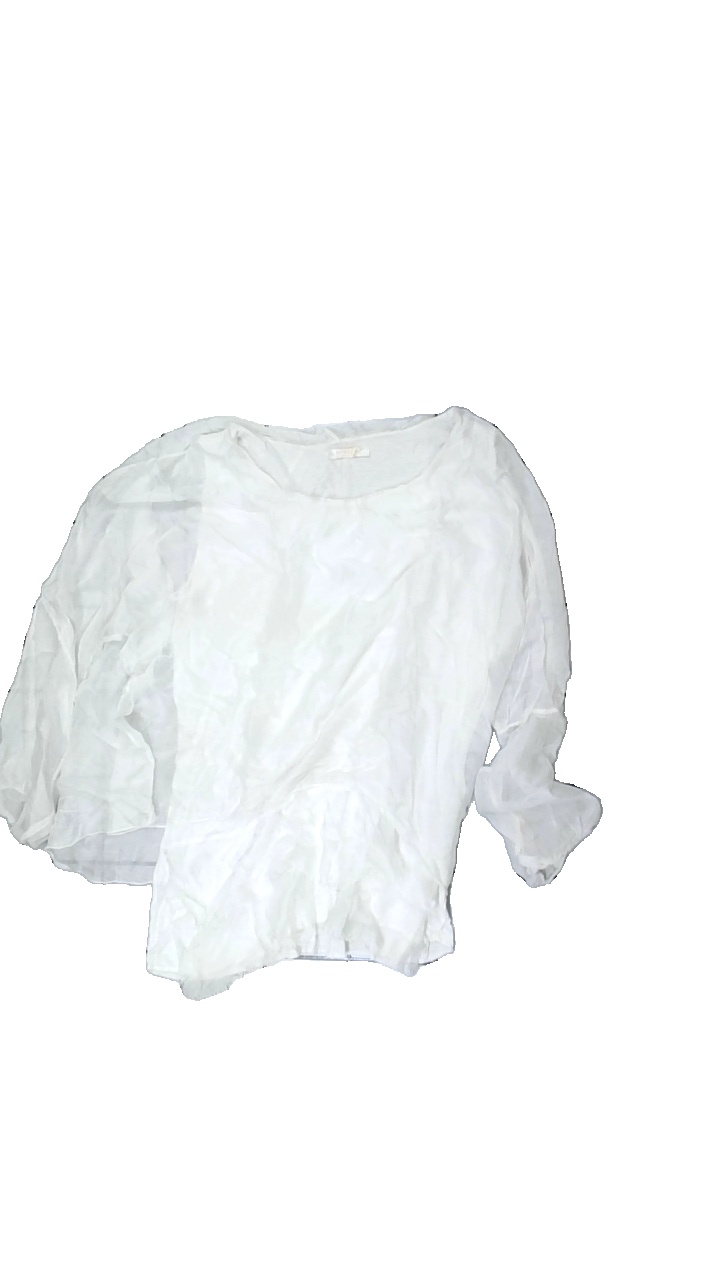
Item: Blouse (Ladies)
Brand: Mirelle
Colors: White
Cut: Regular, C-collar
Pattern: Transparent
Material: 100% viscose
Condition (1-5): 3
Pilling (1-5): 3
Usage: Export
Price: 50-100